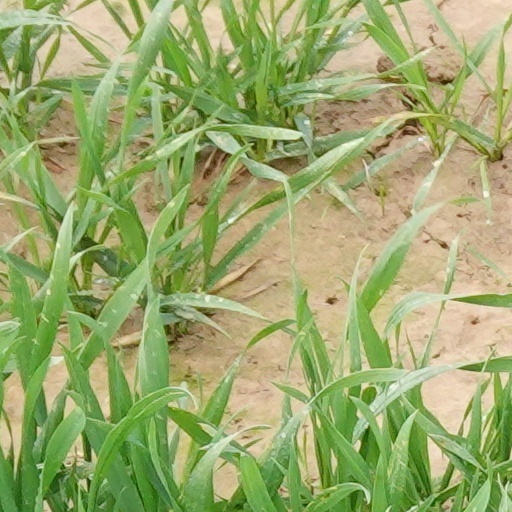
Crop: wheat